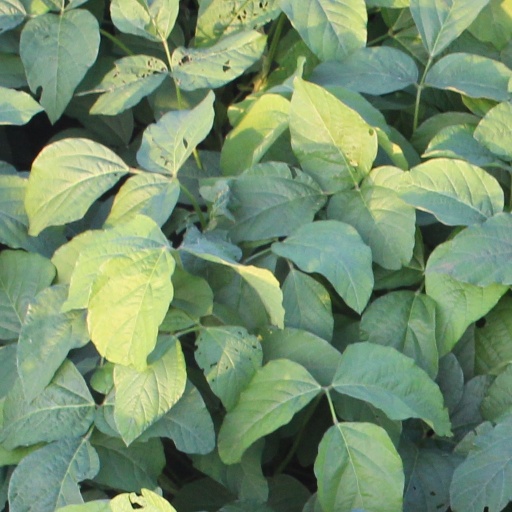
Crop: soybean